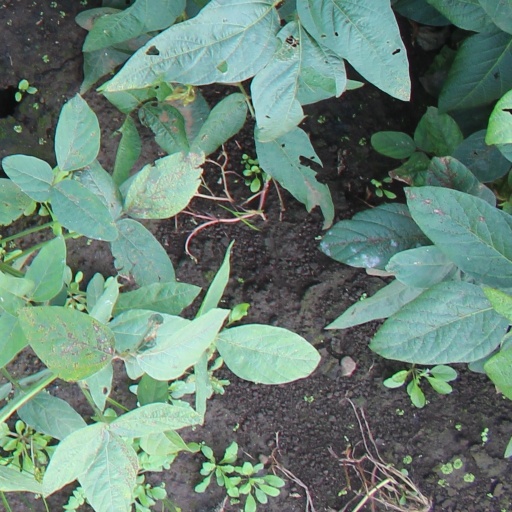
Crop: soybean